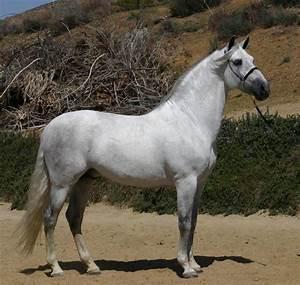
horse